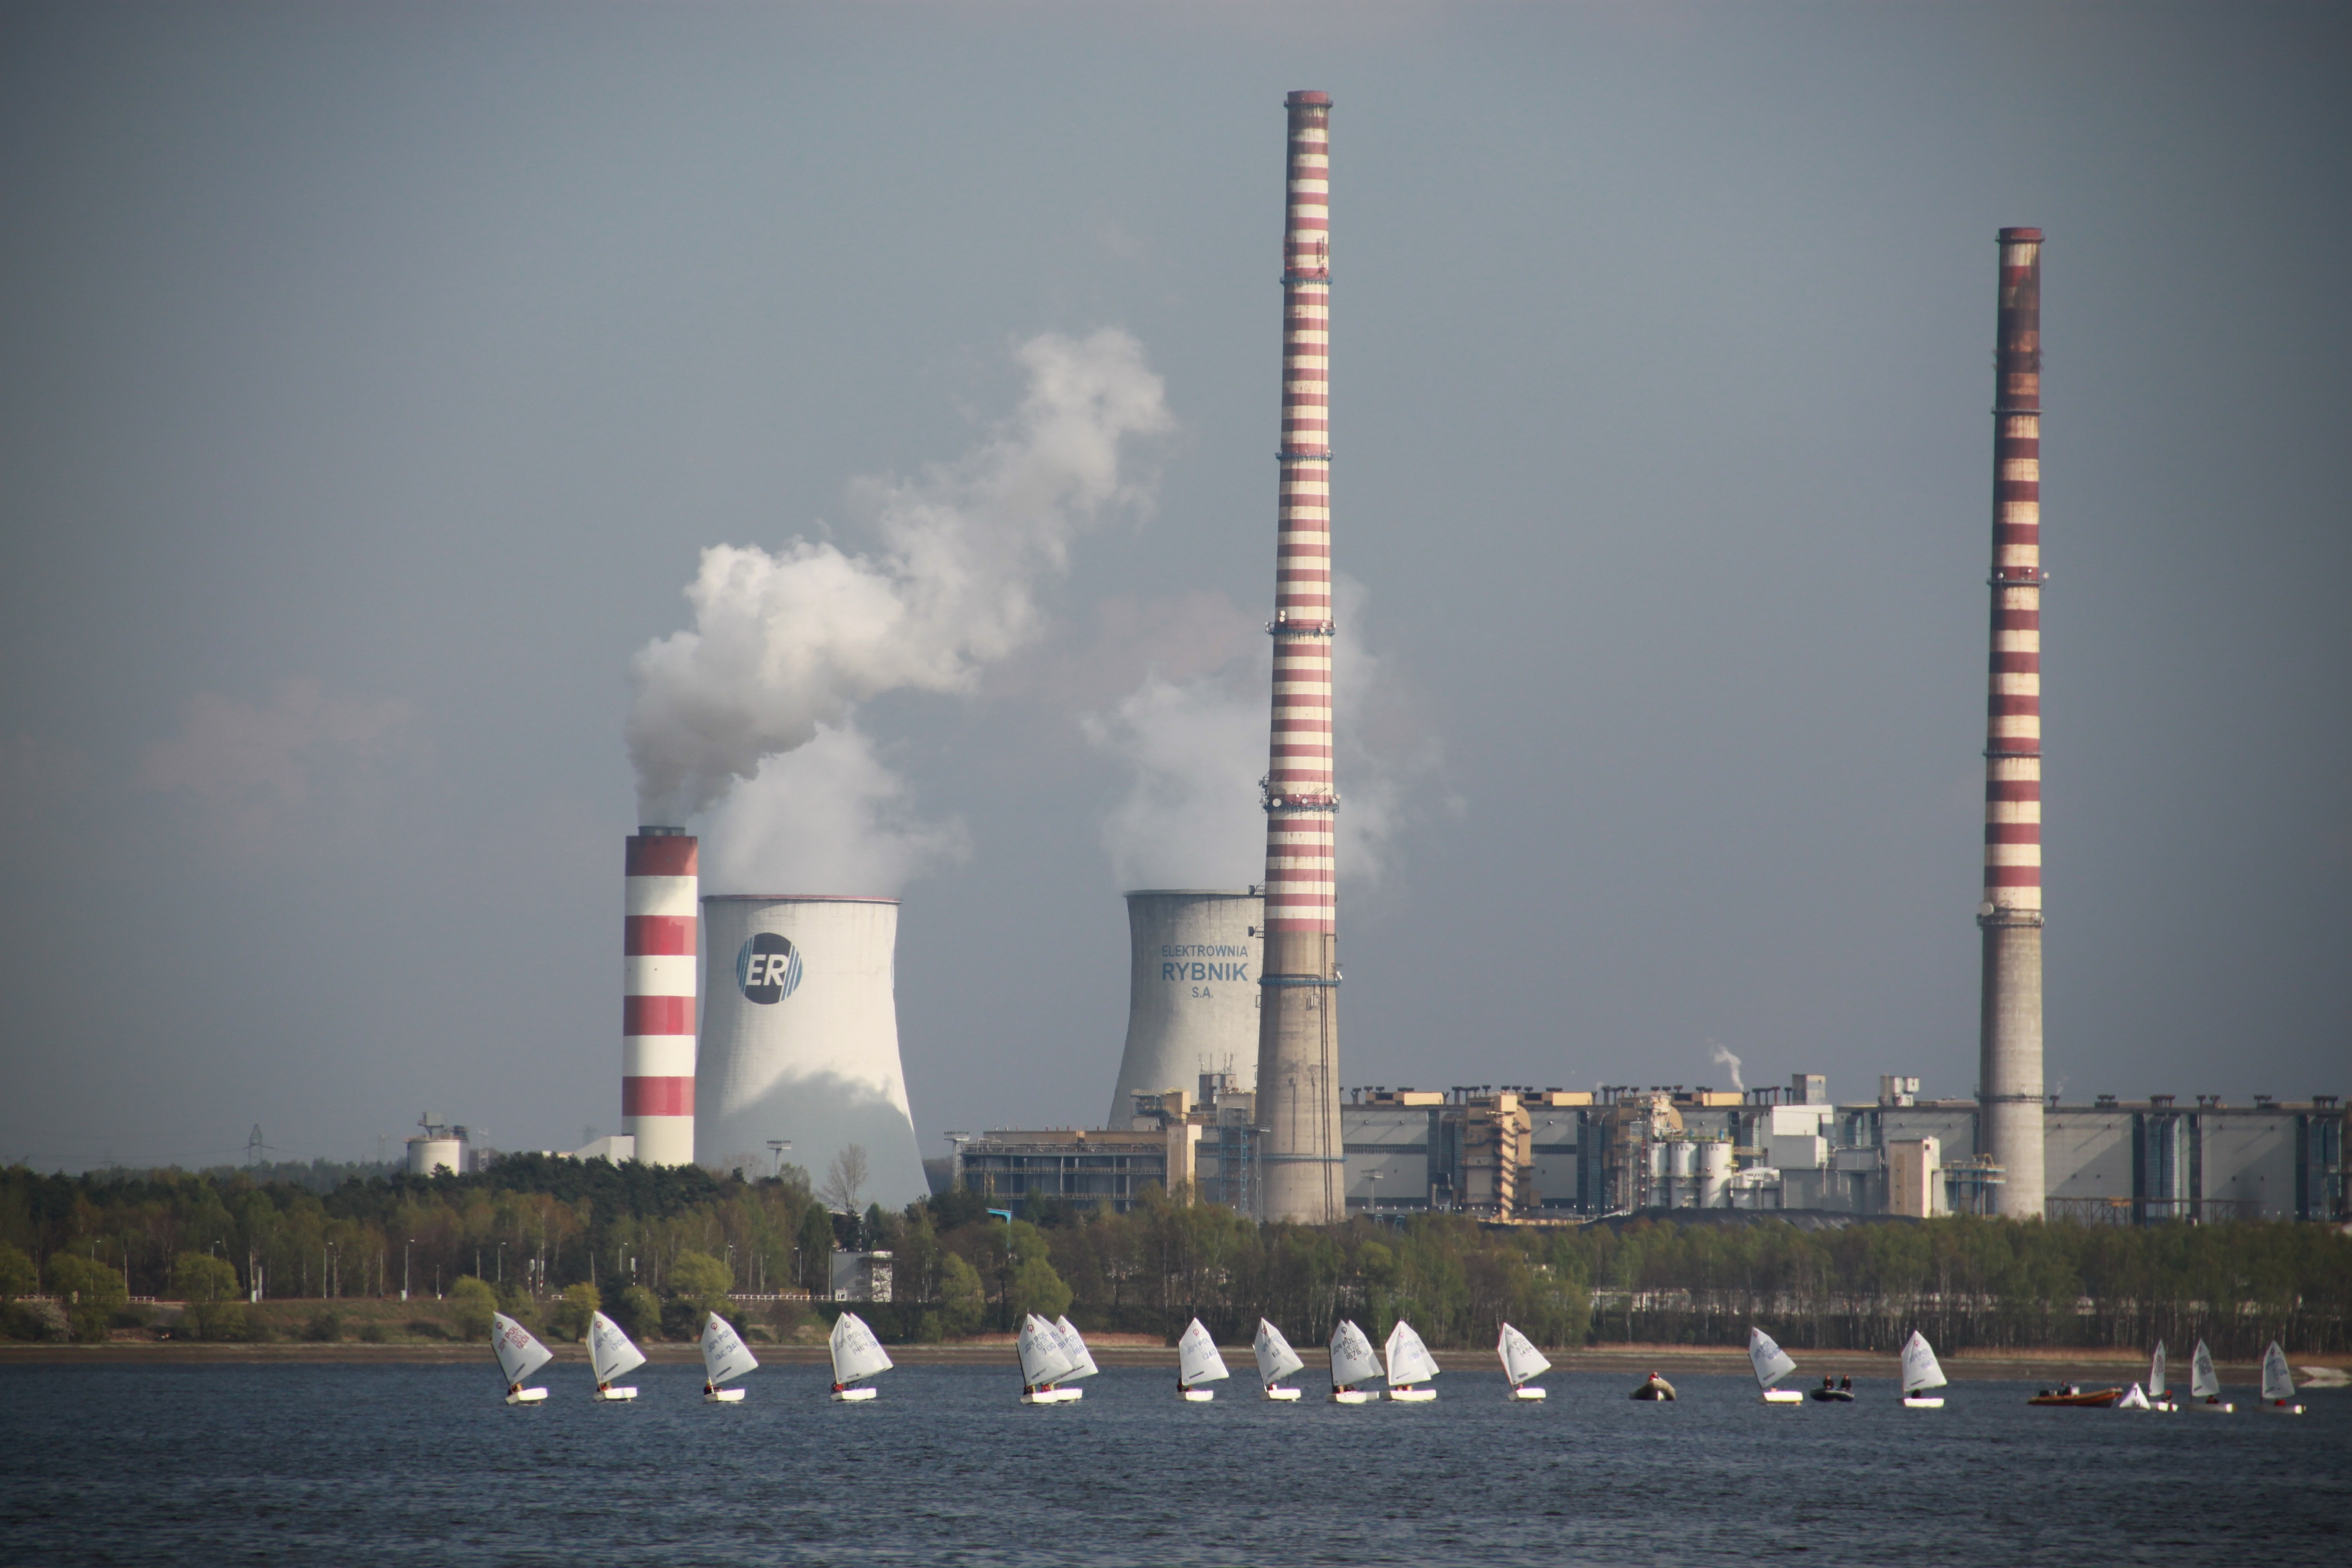
lake, skyscraper, smoke, vehicle, tower, industry, tower block, energy, sails, chimneys, power station, atmosphere of earth, outdoor structure, electronics accessory, chimneys with smoke